Signature Move

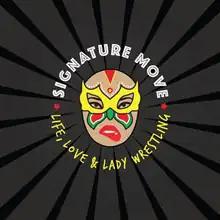

Signature Move is a 2017 American indie comedy-drama film directed by Jennifer Reeder and co-written and produced by Fawzia Mirza about a Pakistani Muslim lesbian living in Chicago with her mother. Fawzia Mirza also introduced herself as a lesbian on Twitter before the film was announced. The film premiered at the 2017 South by Southwest Film Festival.